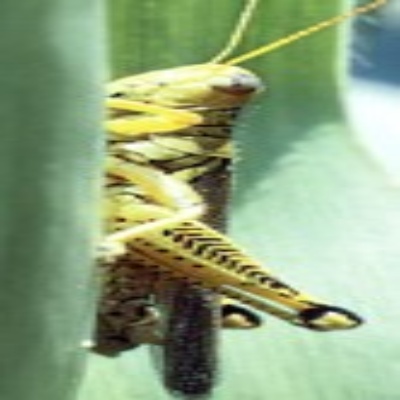
Crop: Maize
Condition: grasshoper